Lara Briden

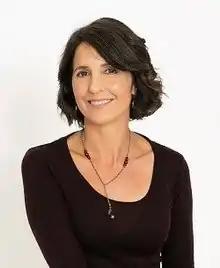
Lara Briden, 2018

Lara Briden (née Grinevitch, born 1969) is a naturopath, women’s health speaker, and author of the books "Period Repair Manual", "Hormone Repair Manual", and "Metabolism Repair for Women", published by Pan Macmillan. She has consulting rooms in Christchurch, New Zealand, and travels widely to speak on women’s health.